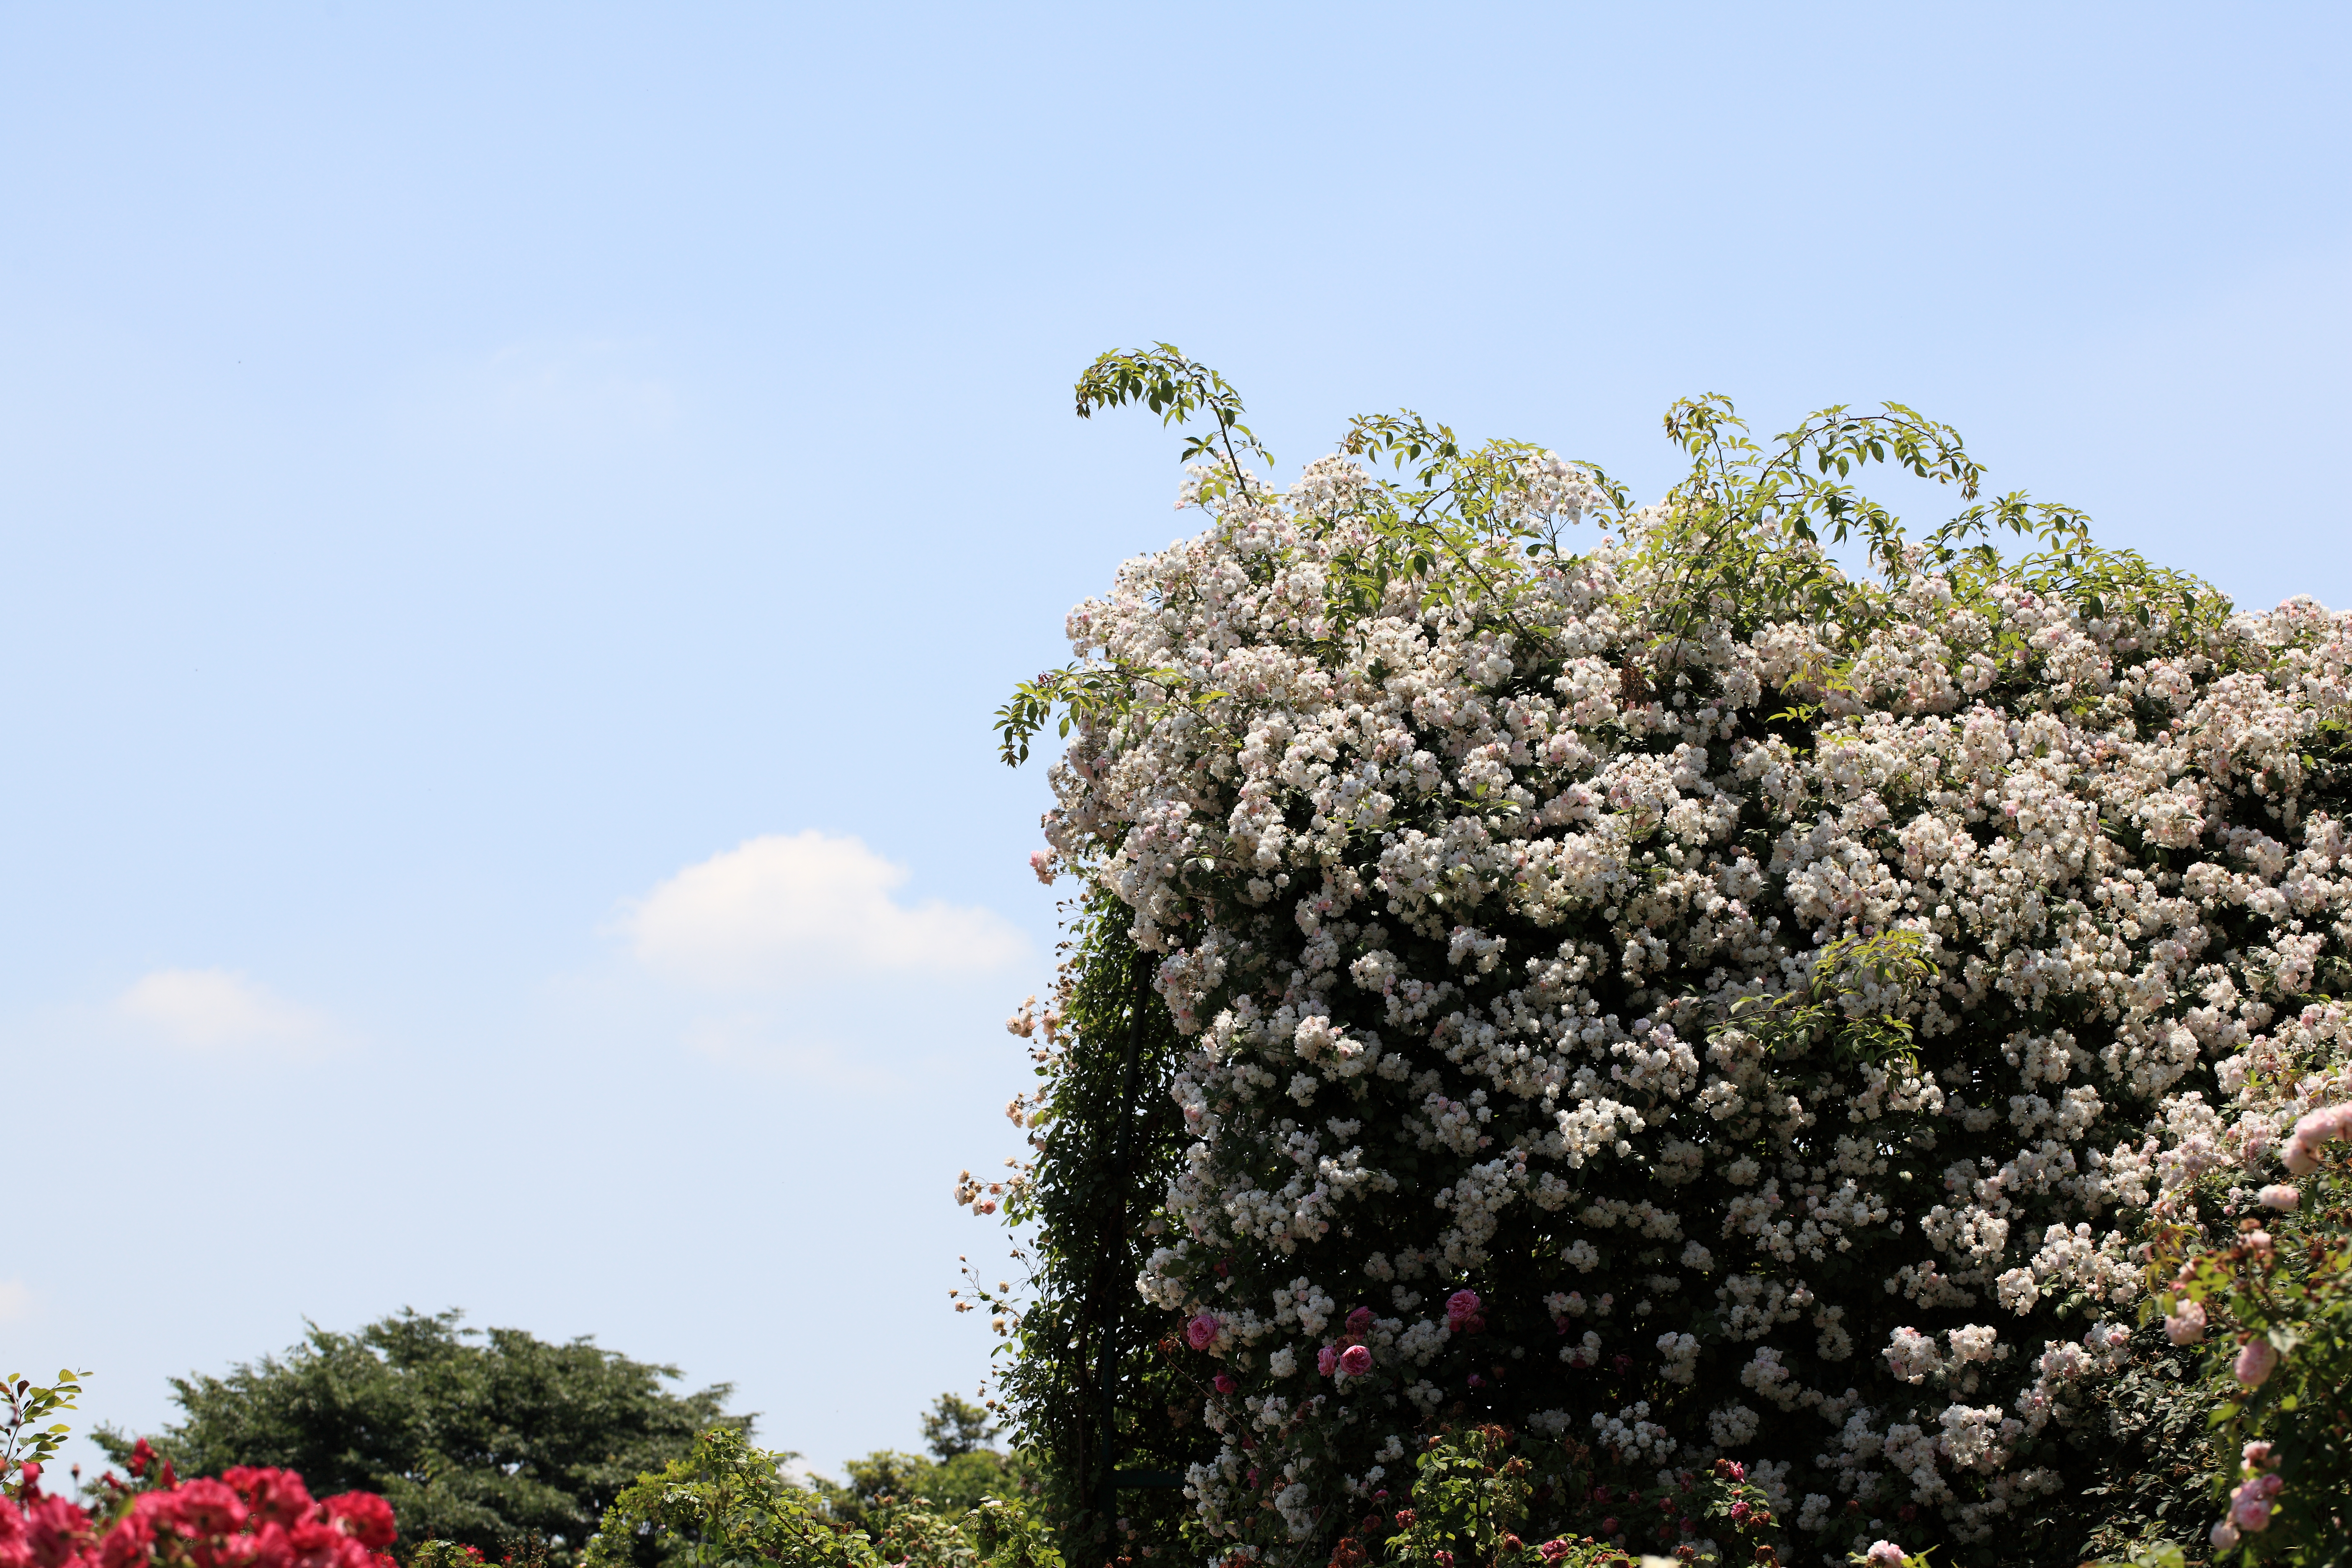
tree, branch, blossom, plant, flower, rose, high, botany, garden, flora, shrub, rosa, 5d, hires, markii, hi, res, resolution, flowering plant, woody plant, land plant